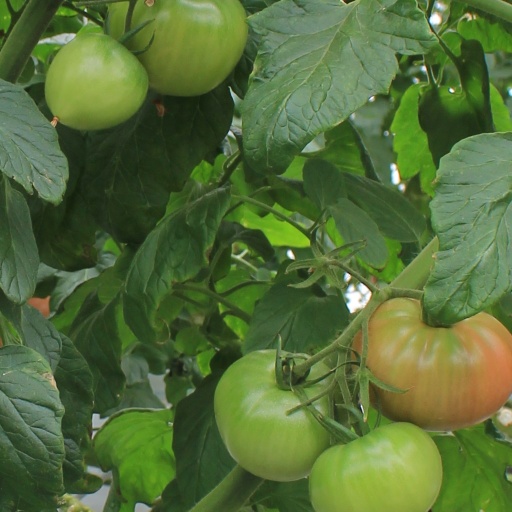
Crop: tomato